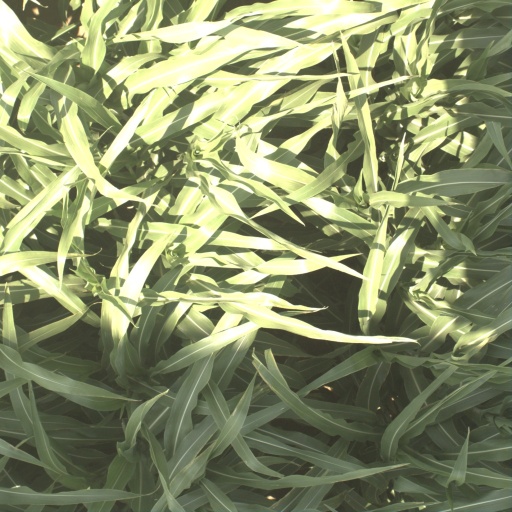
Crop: sorghum